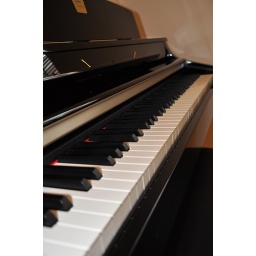
I love the flashes of red felt against the stark black &amp;amp; white.